NED University of Engineering & Technology

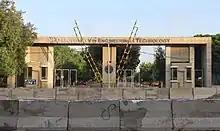
Main gate of the NED University of Engineering & Technology

Founded in 1921, as Prince of Wales Engineering College, to provide training to civil engineers working in building the Sukkur Barrage. In 1924, the college received donation of Rupees 150,000 from the heirs of Nadirshaw Edulji Dinshaw. As a result, the college was renamed to NED Government Engineering College. The NED College first remained associated with the University of Bombay (now known as the University of Mumbai) for many years during the British Empire until 1947.